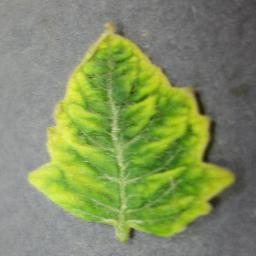
Label: Tomato___Tomato_Yellow_Leaf_Curl_Virus